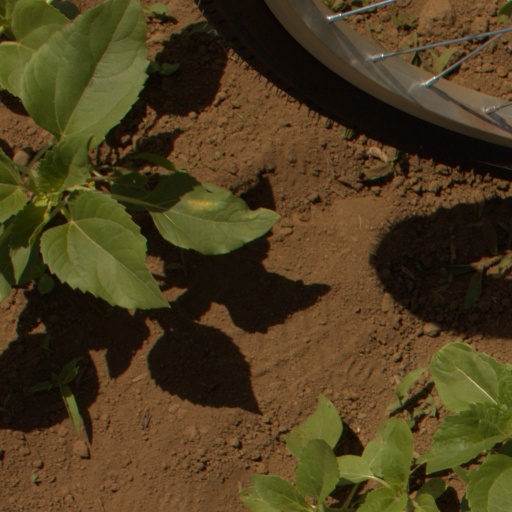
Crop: Jerusalem artichoke